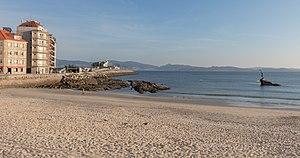
La plage de Silgar est une plage galicienne située sur le tronçon de la côte urbaine de la commune de Sanxenxo dans la province de Pontevedra, en Espagne. Elle a une longueur de 750 mètres et est bordée de bout en bout par la promenade éponyme.